Austin Petersen

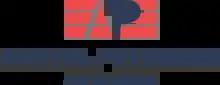
Campaign logo

In late June 2017, Petersen filed an exploratory committee to consider running for the U.S. Senate seat in Missouri. On July 4, 2017, Petersen formally announced his bid for the Republican nomination in the 2018 Missouri Senate race.